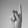
ASL letter: K